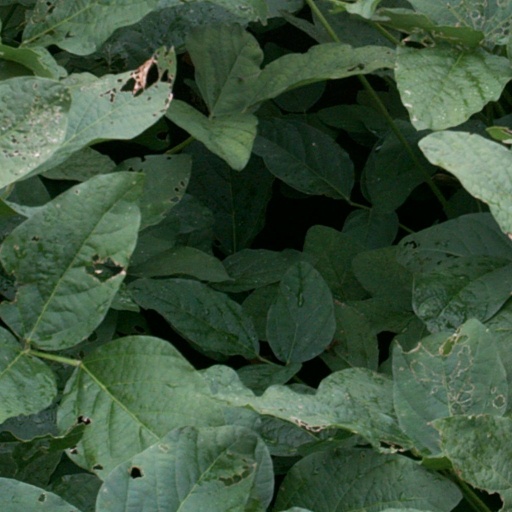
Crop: soybean